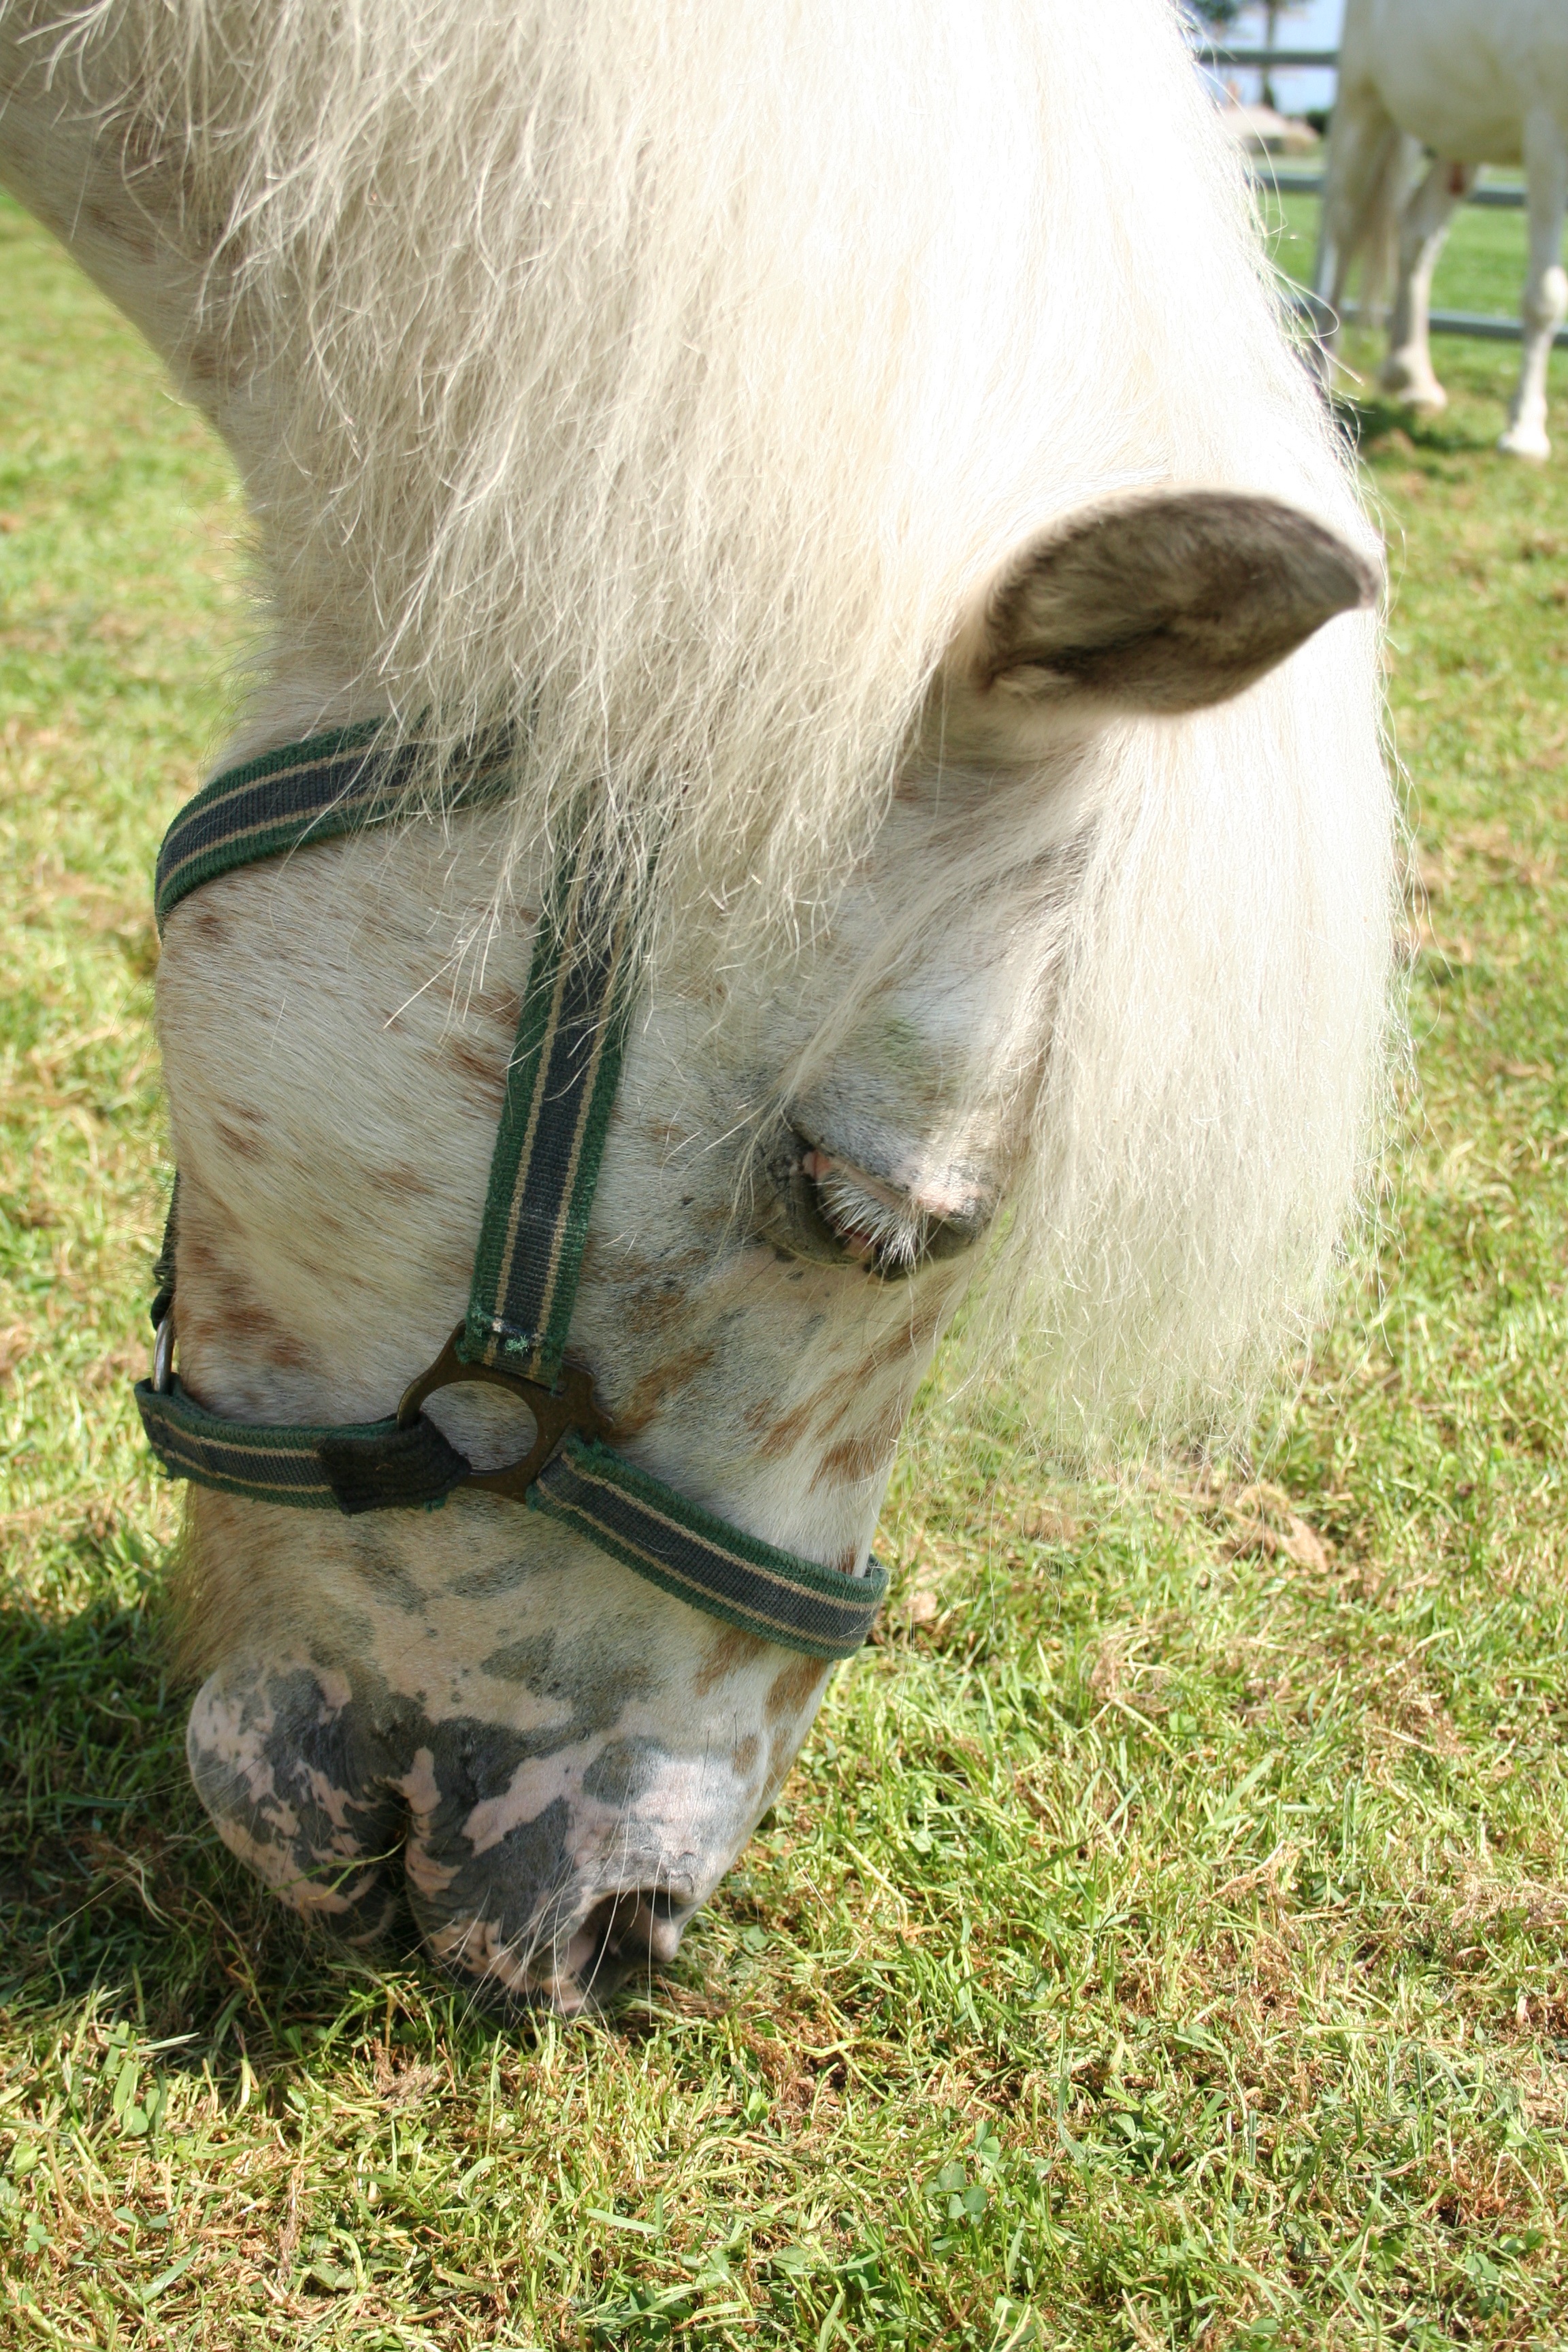
nature, grass, white, sweet, cute, horn, pasture, grazing, horse, mammal, stallion, mane, ride, graze, pony, vertebrate, mare, horse like mammal